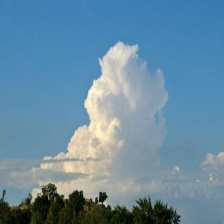
Cloud type: Cumulus